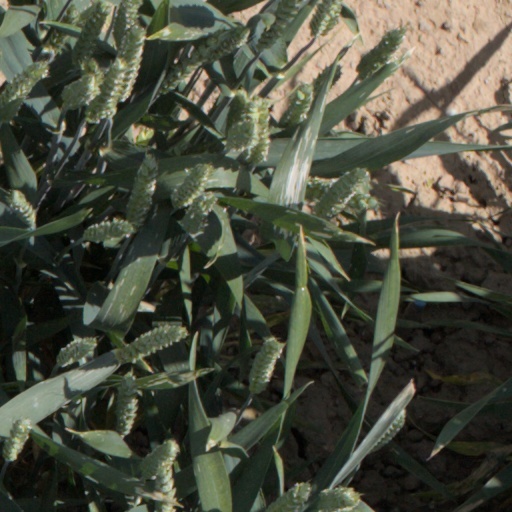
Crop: wheat